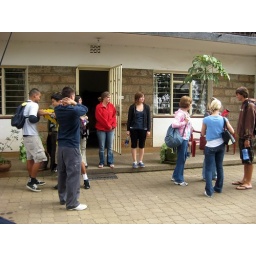
Our home away from home, the IAS houses, girls in one, boys in the other.